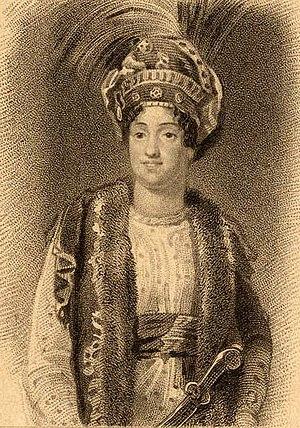
Artaxerxès est un opéra en trois actes composé par Thomas Arne en 1762, sur une adaptation anglaise du livret Artaserse de Métastase. La première anglaise de l’opera seria Artaxerxès, est créée le 2 février 1762, au Théâtre Royal de Covent Garden. L'œuvre continue à être montée régulièrement jusqu'à la fin des années 1830. Son intrigue est vaguement basée sur le personnage historique d'Artaxerxès Iᵉʳ de Perse, qui a succédé à son père Xerxès Iᵉʳ, après son assassinat par Artaban.